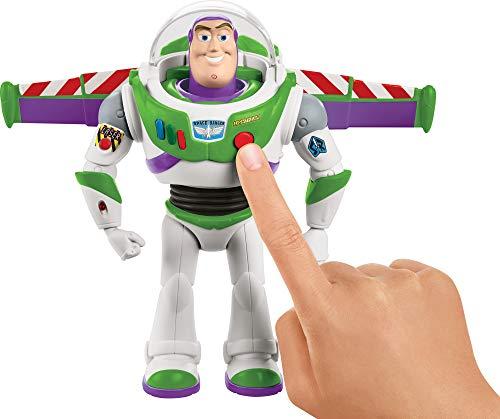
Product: Toy Story GDB92 Disney Pixar Ultimate Walking Buzz Lightyear, 7", Multi
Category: Toys & Games | Toy Figures & Playsets | Playsets & Vehicles | Playsets
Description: Walking, talking Toy Story 4 Buzz Lightyear.
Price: $32.95
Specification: ProductDimensions:3.1x5.1x7.1inches|ItemWeight:3.52ounces|ShippingWeight:1.19pounds(Viewshippingratesandpolicies)|ASIN:B07GLKJDNL|Itemmodelnumber:GDB92|Manufacturerrecommendedage:36months-7years|Batteries:3Abatteriesrequired.